Abu Ali Farmadi

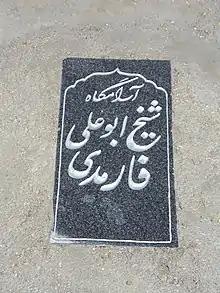
Shrine of Abu Ali Farmadi

Fazal bin Muhammad bin Ali (Arabic: فضل بن محمد بن علي,"; born 1016 - 1084)" commonly known as "Abu Ali Farmadi" or just "Abu Ali" was a saint of the Naqshbandi Golden Chain, and a prominent Sufi master and preacher from Ṭūs, Khorasan Iran. He is well known for being a teacher of Al-Ghazali during his youth.